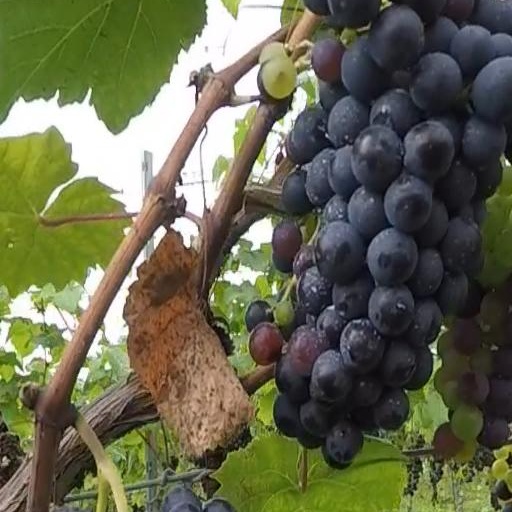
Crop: grape